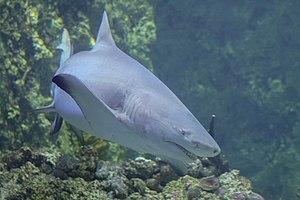
Le Requin-citron faucille ou Requin-limon faucille, parfois appelé requin-citron, est une espèce de requins, de la famille des Carcharhinidés, largement distribuée dans les eaux tropicales du bassin Indo-Pacifique. Elle est étroitement liée au vrai requin-citron, les deux espèces étant presque identiques en apparence : les deux requins sont trapus, à tête large, avec deux nageoires dorsales de taille égale et une coloration jaunâtre. Comme son nom commun l'indique, le requin-citron faucille diffère de son homologue américain notamment par ses nageoires plus falciformes. Cette espèce peut atteindre 3,8 m de long. Il habite généralement les eaux de moins de 92 m de profondeur dans une grande variété d'habitats, aussi bien les mangroves que les récifs coralliens.